Sabinaite

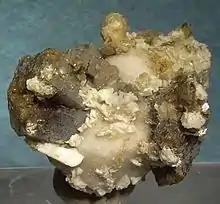
Tan sabinaite crystals, porcelaneous analcime crystals on a siderite matrix

Sabinaite (NaZrTiO(CO)) is a rare carbonate mineral. It crystallizes in the monoclinic crystal system as colorless to white prisms within cavities. It is more typically found as powdery coatings and masses. It has a specific gravity of 3.36.